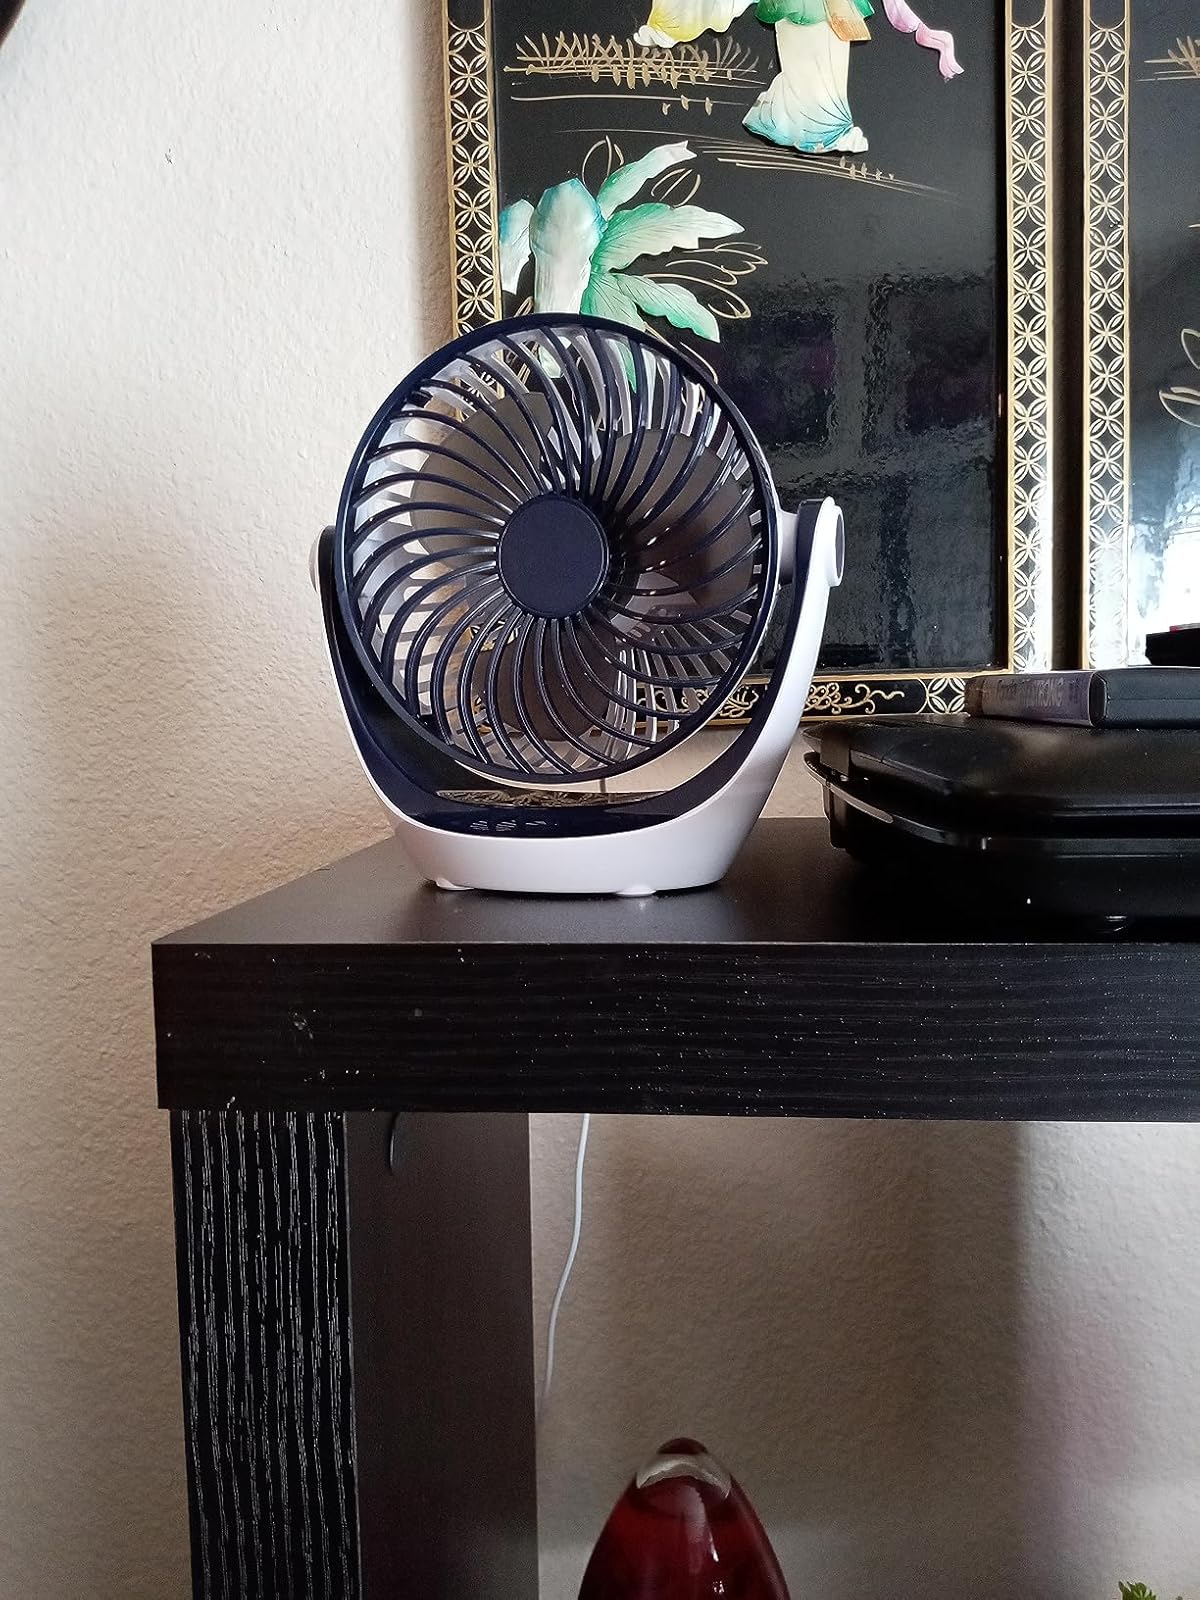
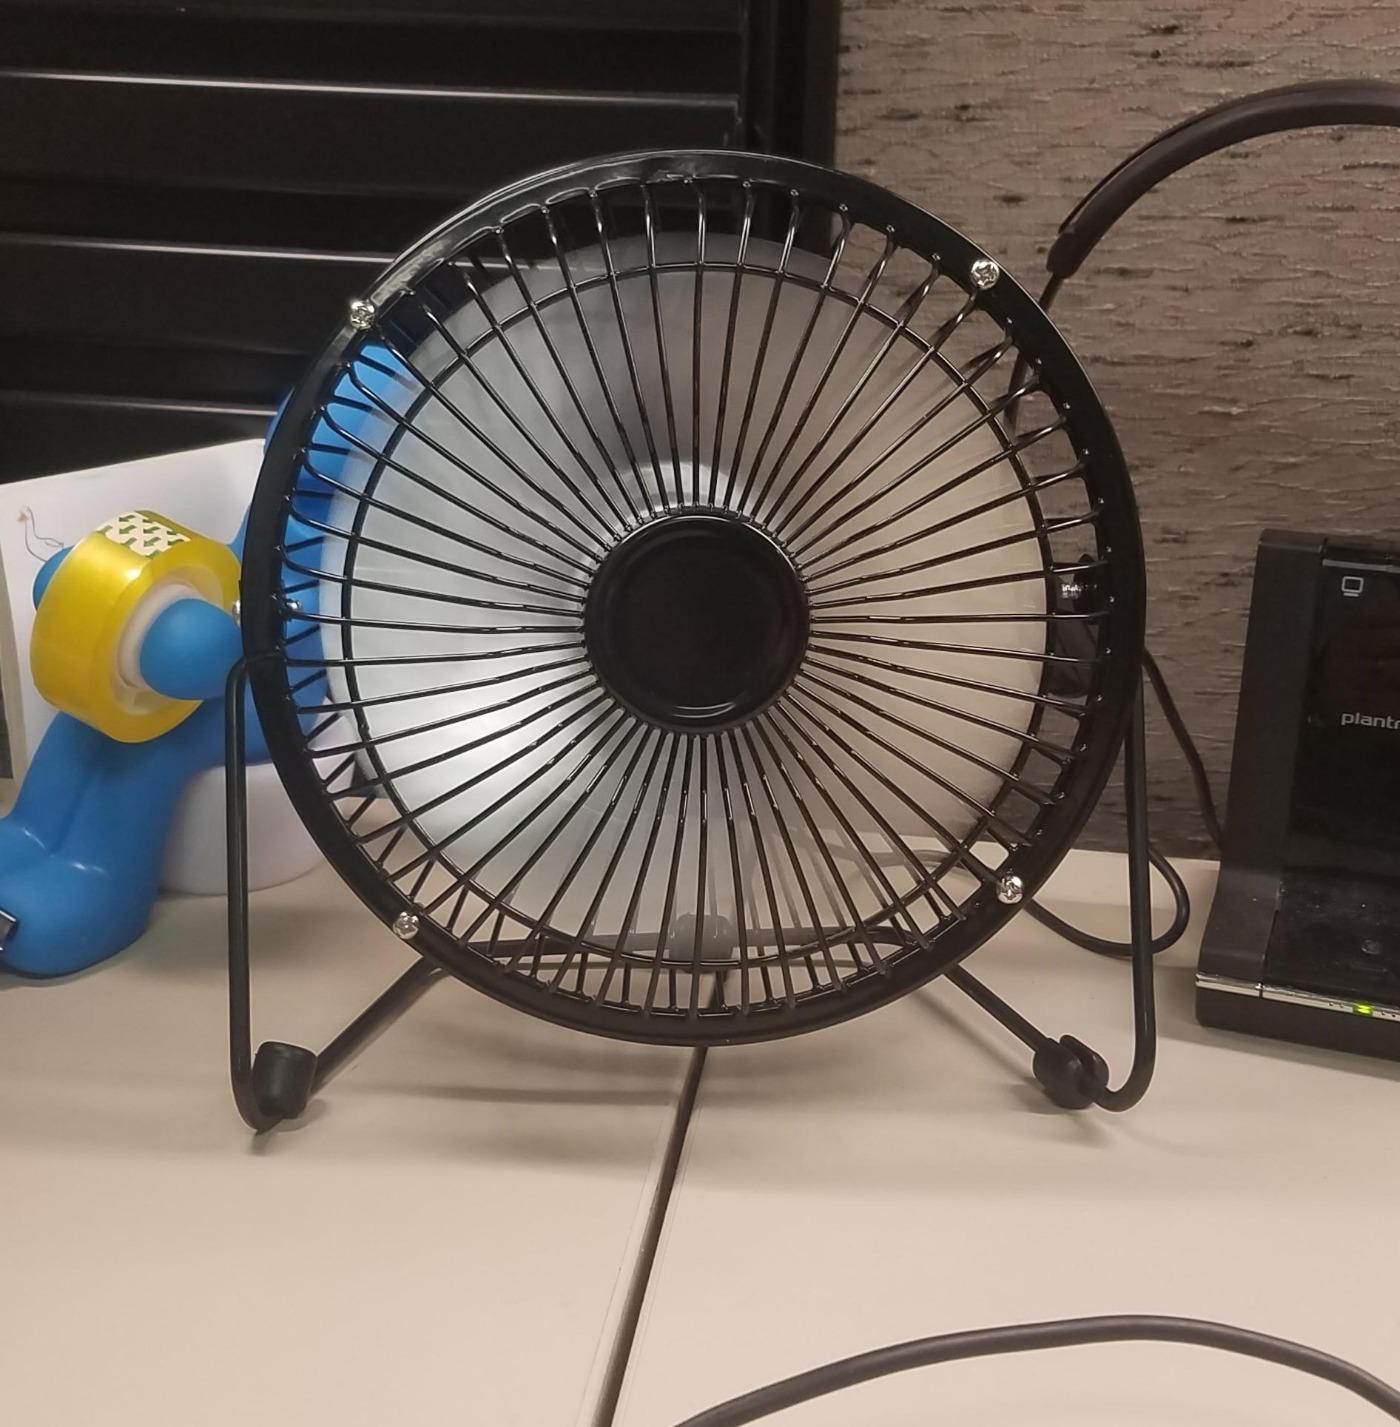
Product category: fan
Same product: no